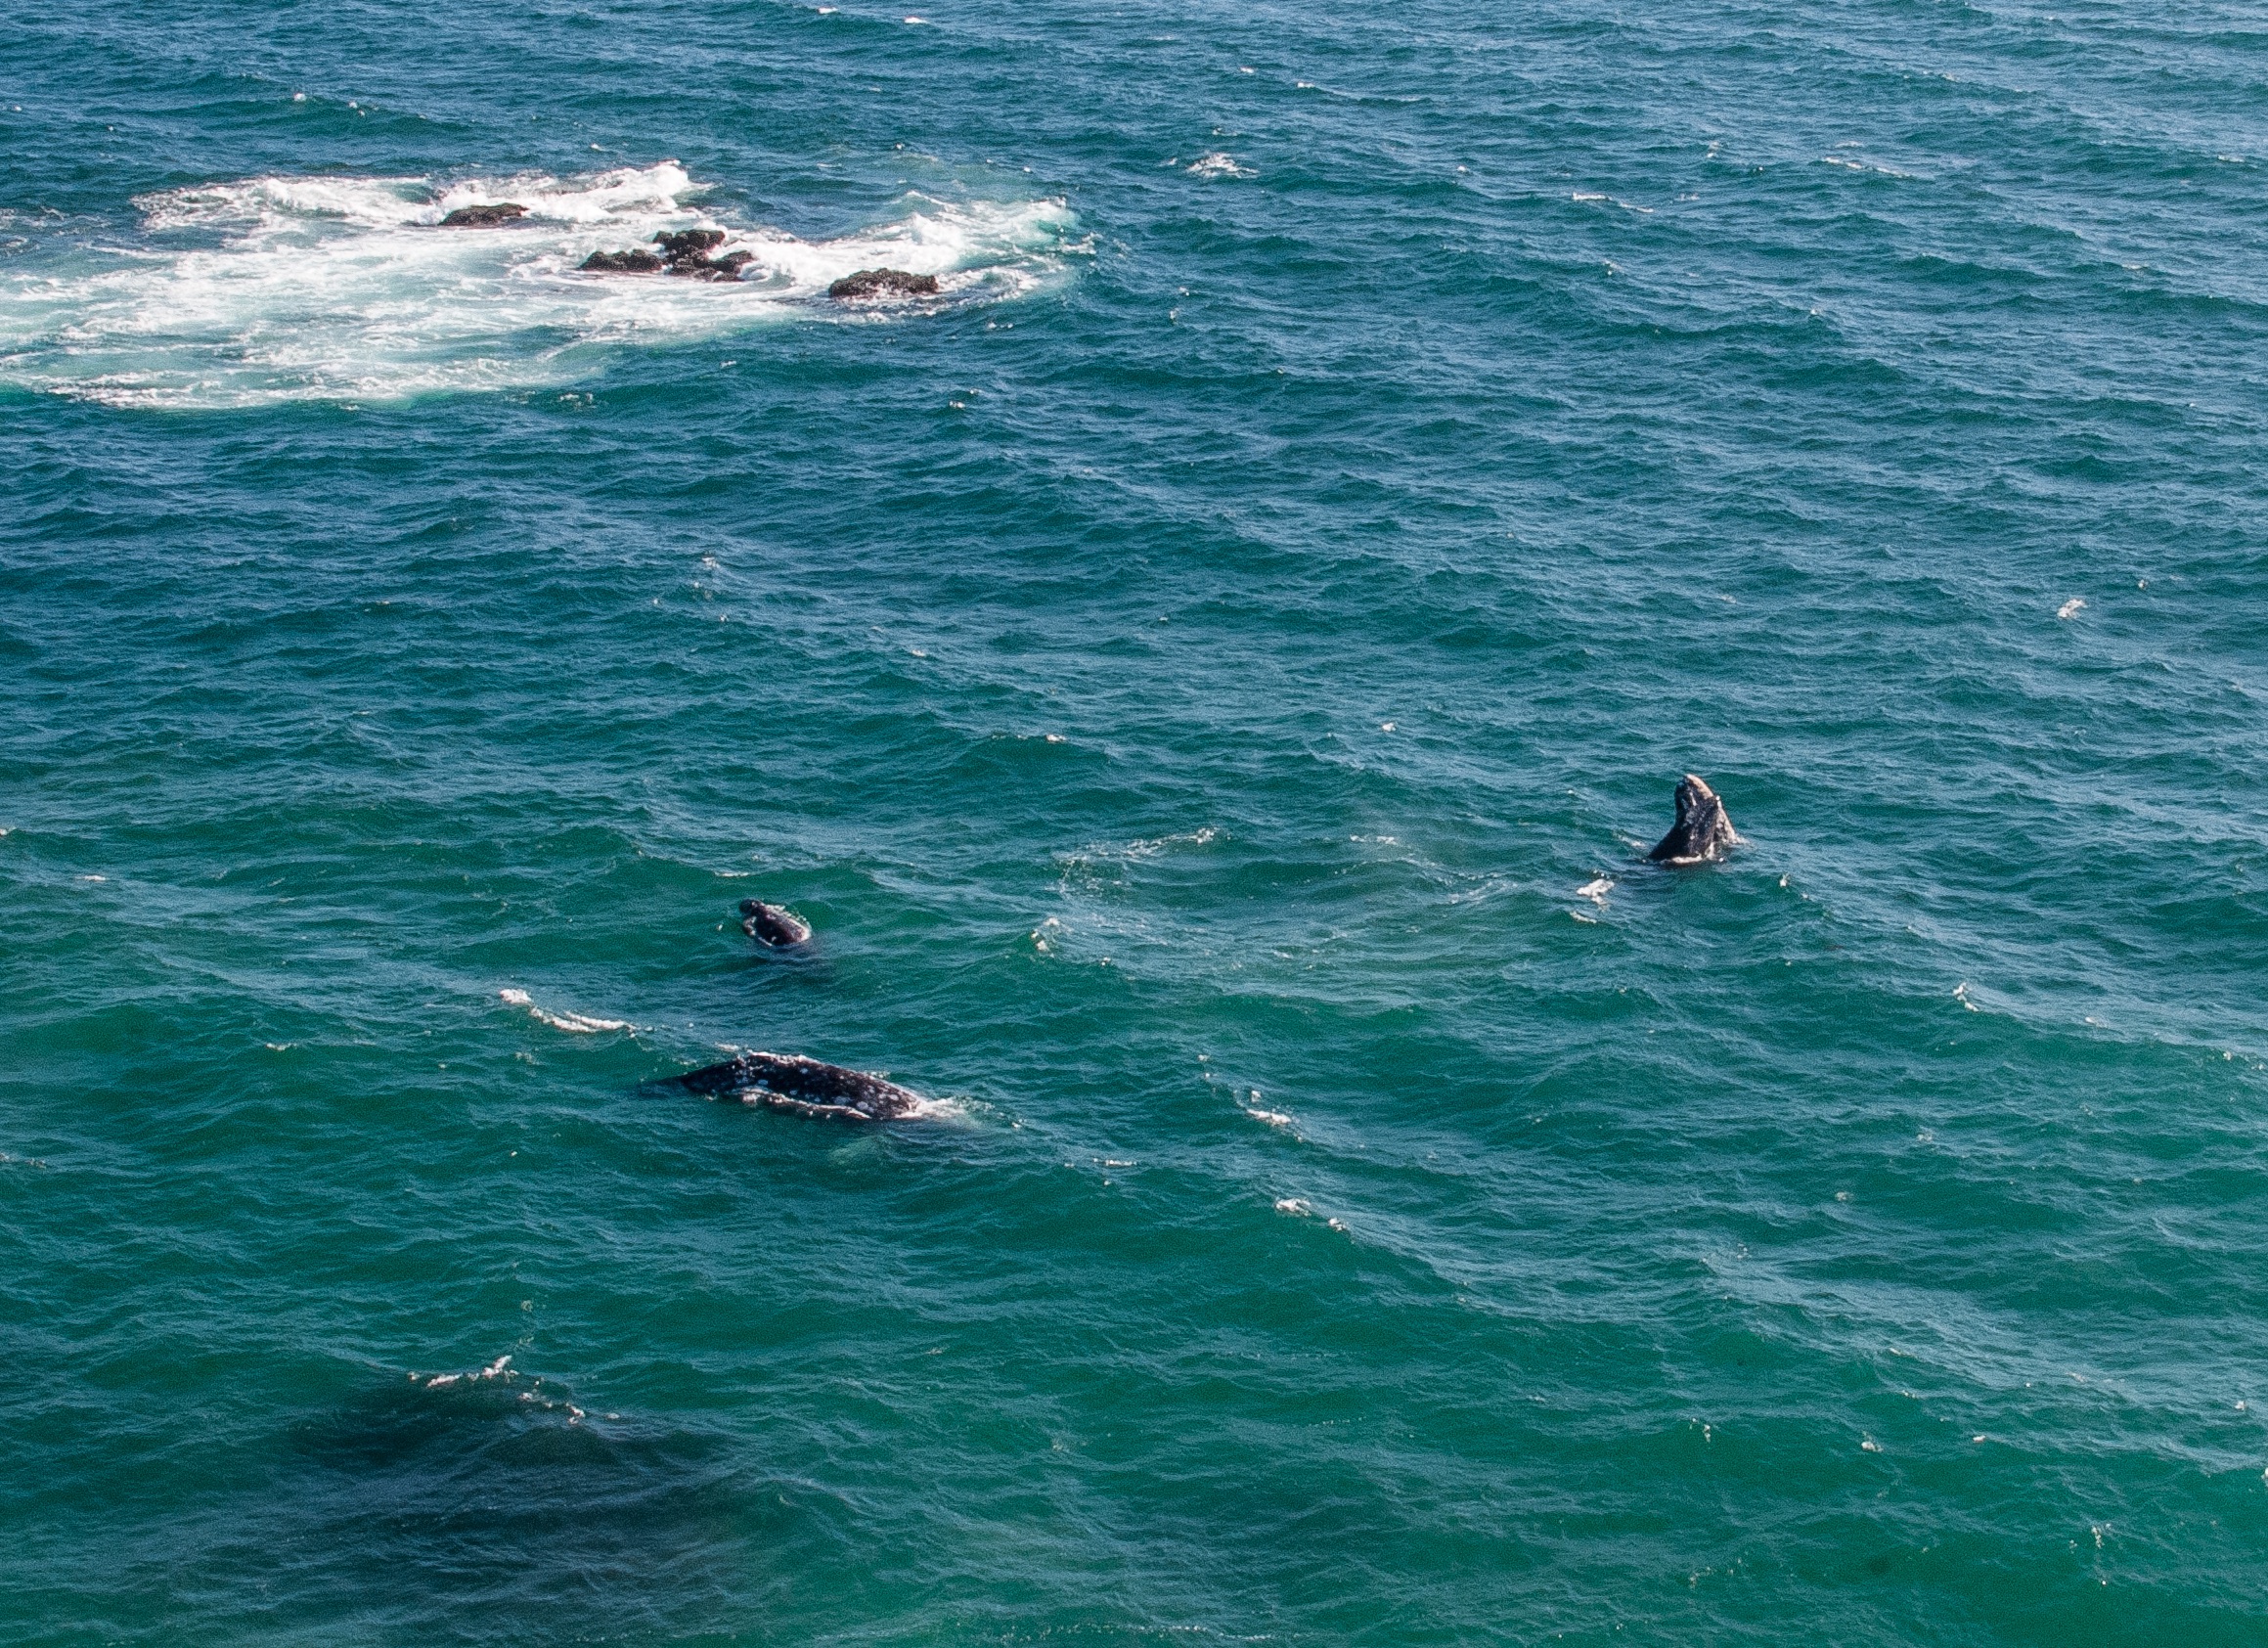
sea, coast, ocean, wave, cape, marine mammal, wind wave